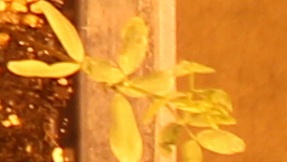
Label: Lentil